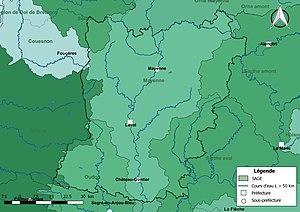
Carte des schémas d'aménagement et de gestion des eaux (SAGE) concernant le département de la Mayenne (France) au 1er janvier 2018.
Le réseau hydrographique de la Mayenne est l'ensemble des éléments naturels ou artificiels, drainant le territoire du département de la Mayenne. Il regroupe ainsi des cours d'eau ou canaux situés entièrement ou partiellement en Mayenne.